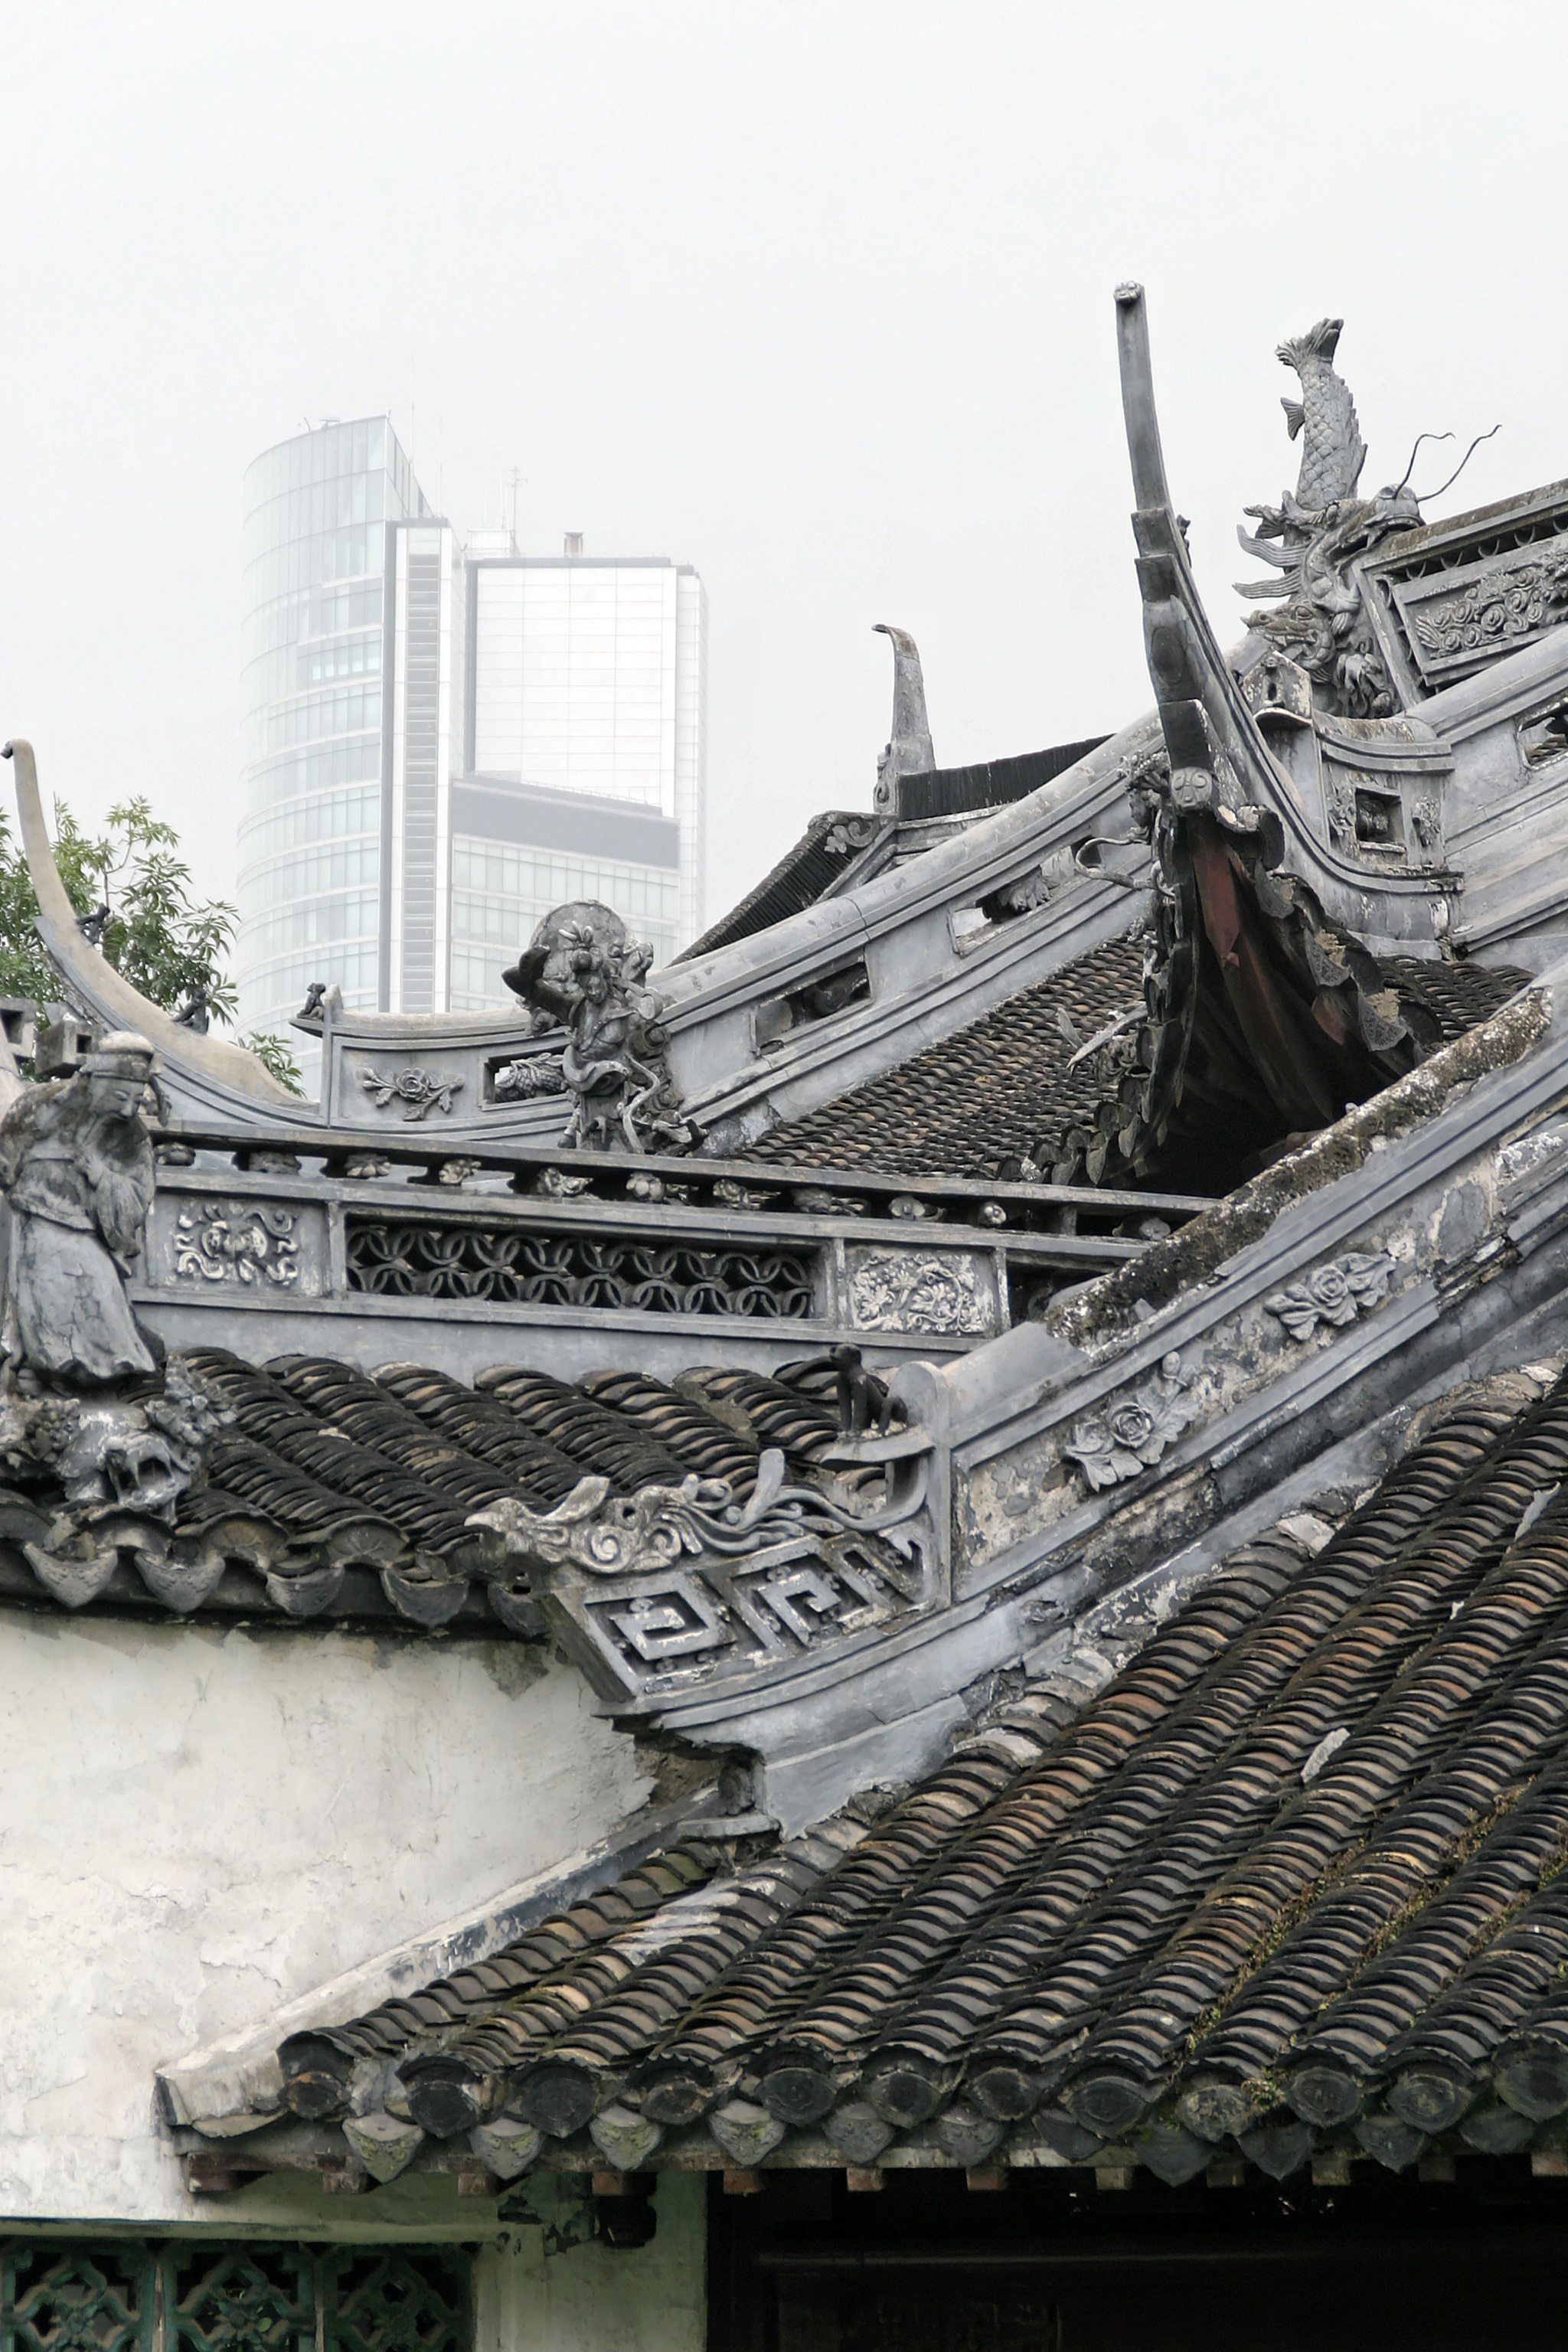
glass, skyscraper, landmark, facade, temple, shanghai, roofs, mirroring, glass window, discs, glass facade